Katowice Steelworks

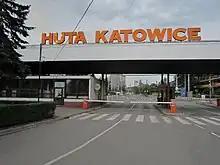
Main Gate

Katowice Steelworks (Polish: "Huta Katowice") is a large steel plant, located in southern Poland, on the boundary between the historical provinces of Lesser Poland and Upper Silesia. The current name of the plant is ArcelorMittal Poland Dąbrowa Górnicza, and its previous names were "Mittal Steel Poland", "Ispat Polska Stal S.A.", and "Polskie Huty Stali S.A.". Contrary to its name, Katowice Steelworks is not located in the city of Katowice, but in Dąbrowa Górnicza, which is located east of Katowice.